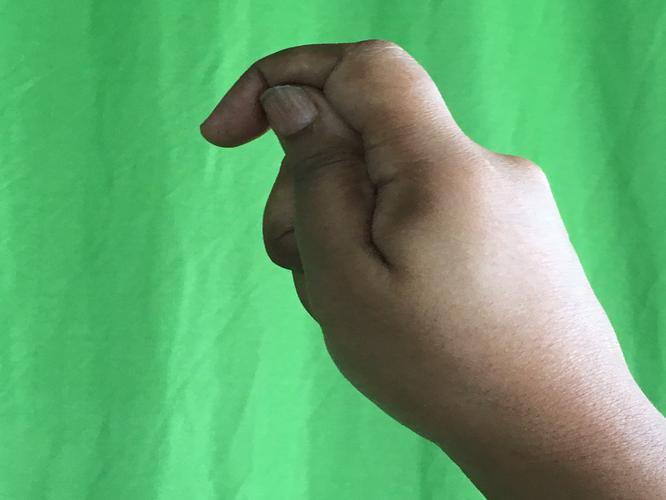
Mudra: Kapith
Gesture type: single_hand